Sports in Spokane, Washington

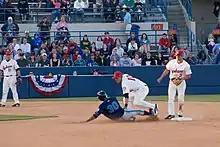
An Indians game at Avista Stadium

Spokane, Washington has a rich sporting culture and the area residents are active in many spectator and participant sports. Although Spokane lacks any major, nationally recognized professional sports team, Spokane has a sports friendly atmosphere, and was recognized and rated #99 in the "Sporting News" 2006 "99 Best Sporting Cities" list. In 2009, Sports Business Journal rated Spokane as the fifth best minor league sports market in America out of 239 markets.